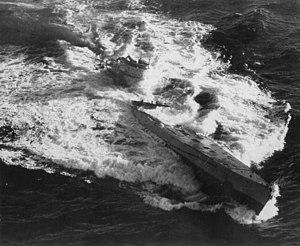
L'Unterseeboot 185 est un sous-marin allemand de type IX.C/40 utilisé par la Kriegsmarine pendant la Seconde Guerre mondiale.